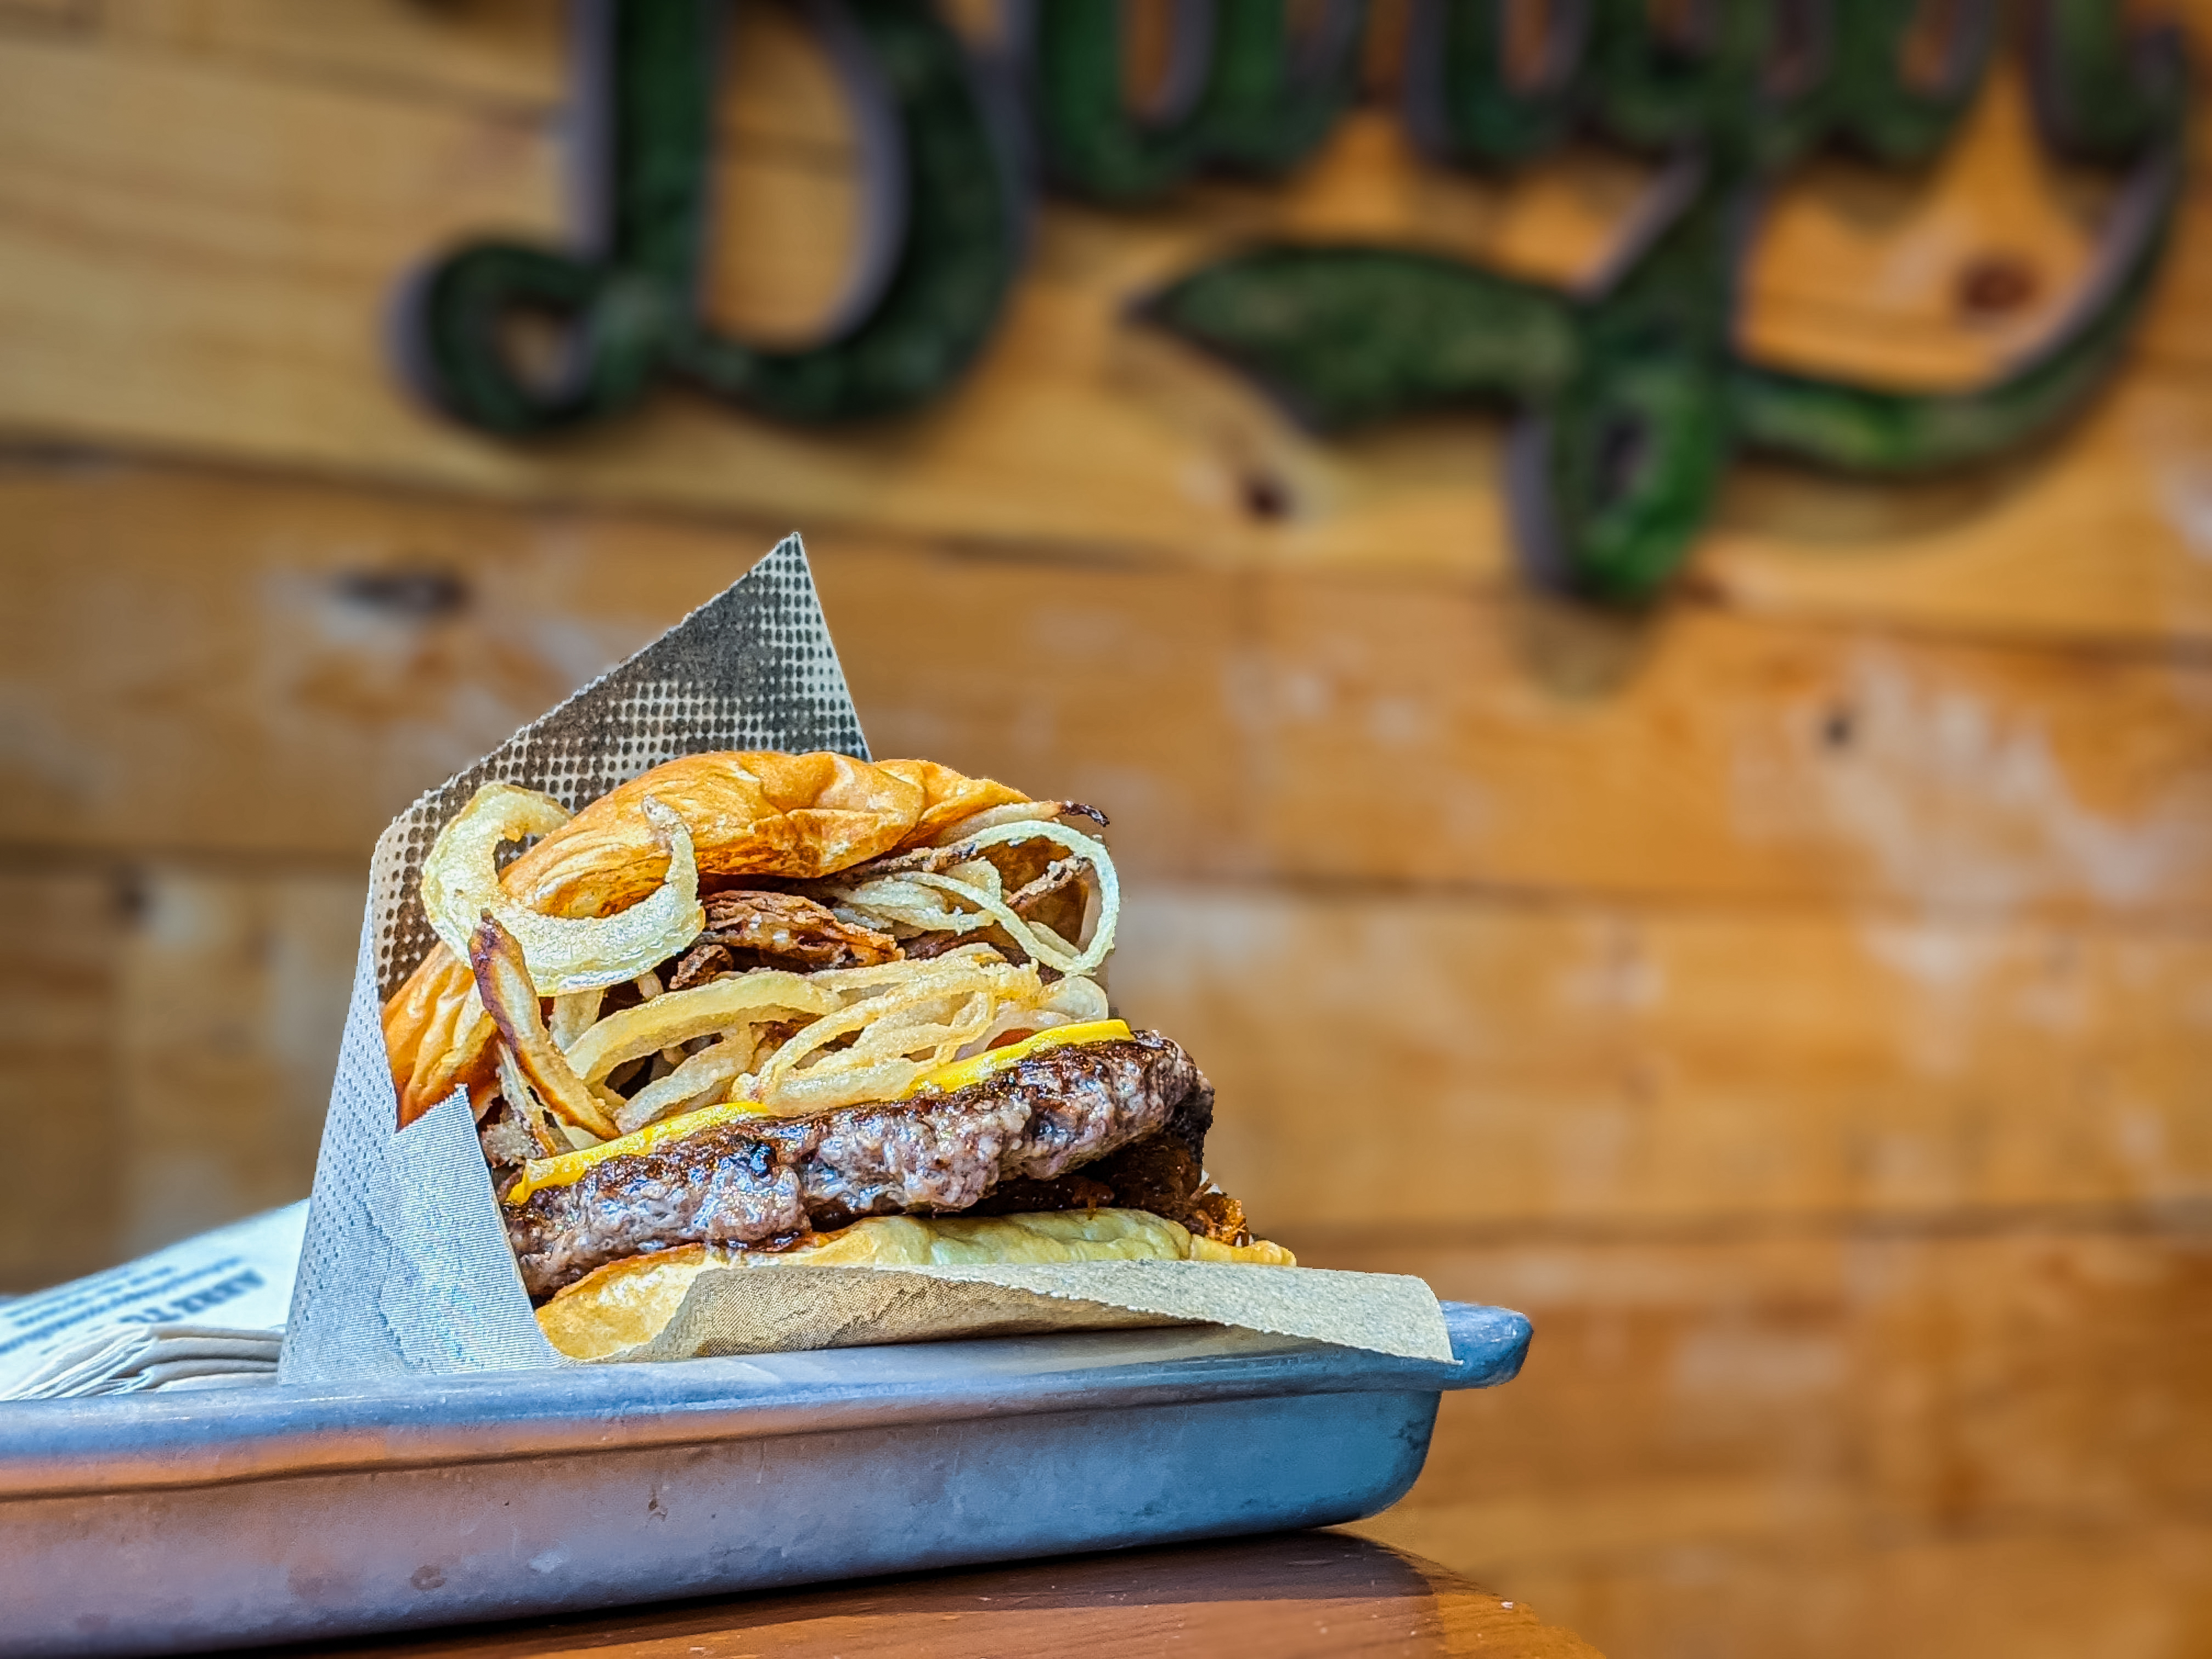
food, dish, cuisine, Patty melt, ingredient, sandwich, comfort food, fast food, finger food, junk food, side dish, breakfast sandwich, fried food, produce, hamburger, american food, cemita, slider, appetizer, meat